William Parsons (actor)

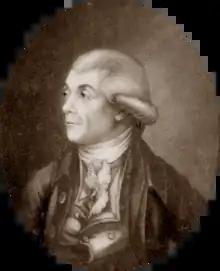
engraving of portrait of white man in left profile, clean-shaven, wearing a white late-Georgian wig

William Parsons (29 February 1736 – 3 February 1795) was a British actor and painter in the mid to late eighteenth century. He appeared mostly at Drury Lane and Haymarket in minor to supporting roles, but also had prominent roles in plays like "Volpone" and "Hamlet".